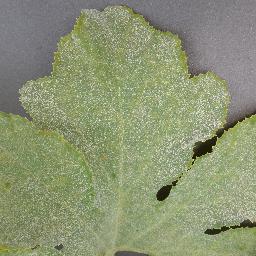
Label: Squash___Powdery_mildew